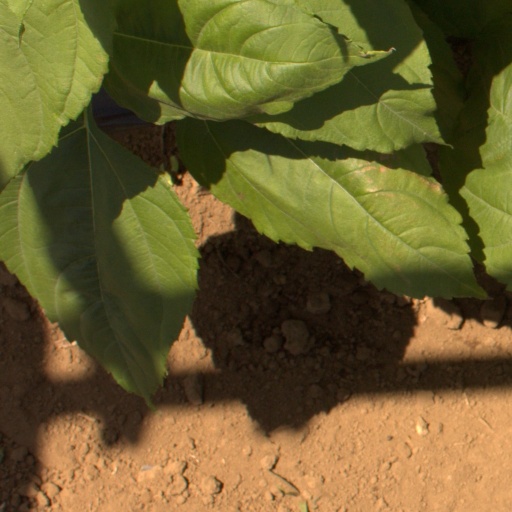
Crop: Jerusalem artichoke